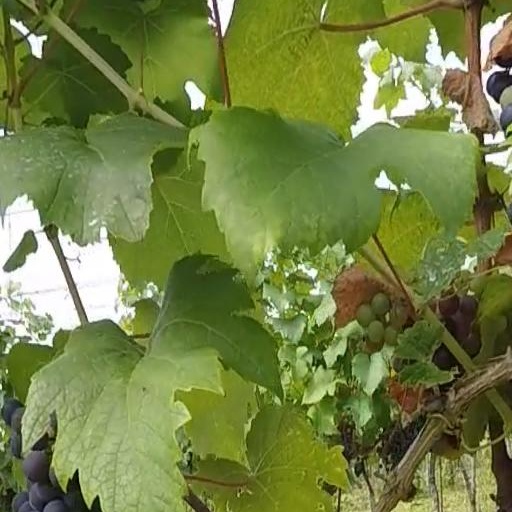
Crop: grape